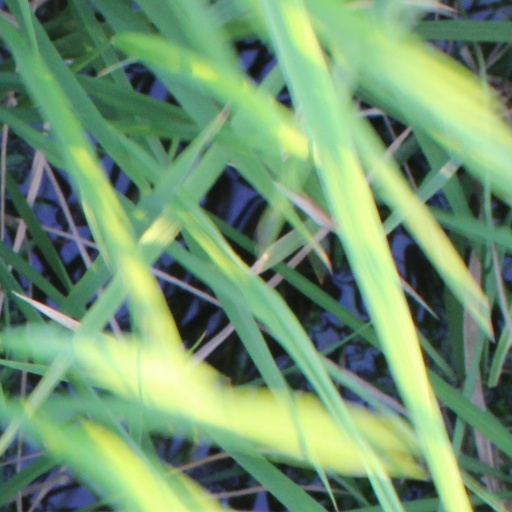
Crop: rice